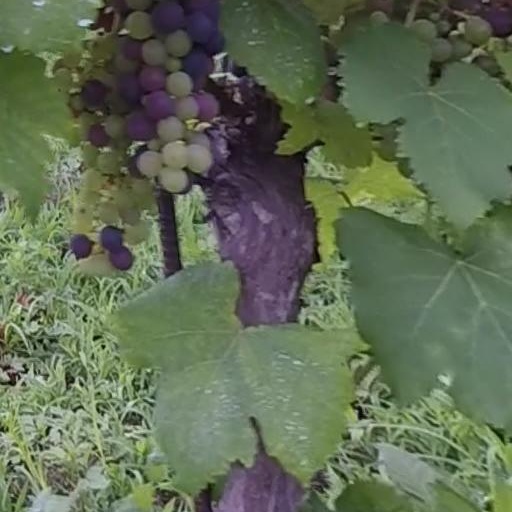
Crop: grape